José Valencia Amores

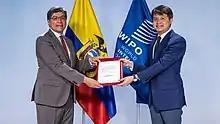
José Valencia Amores in May 2021

José Valencia Amores (born 18 February 1961) is an Ecuadorian diplomat and lawyer, who served as Minister of Foreign Affairs of Ecuador between 2019 and 2020, designated by president Lenín Moreno. Currently, he serves as representative of Ecuador to the World Trade Organization.